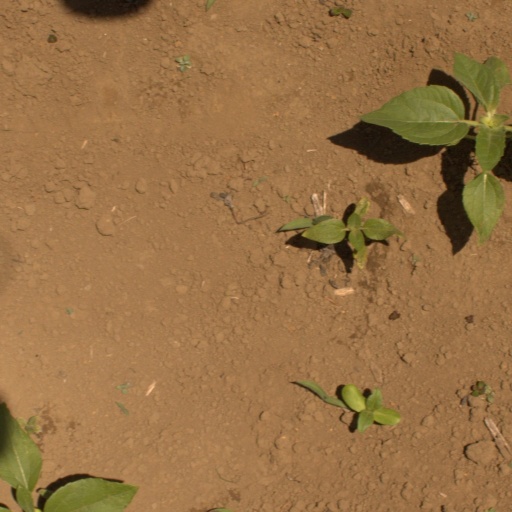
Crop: Jerusalem artichoke